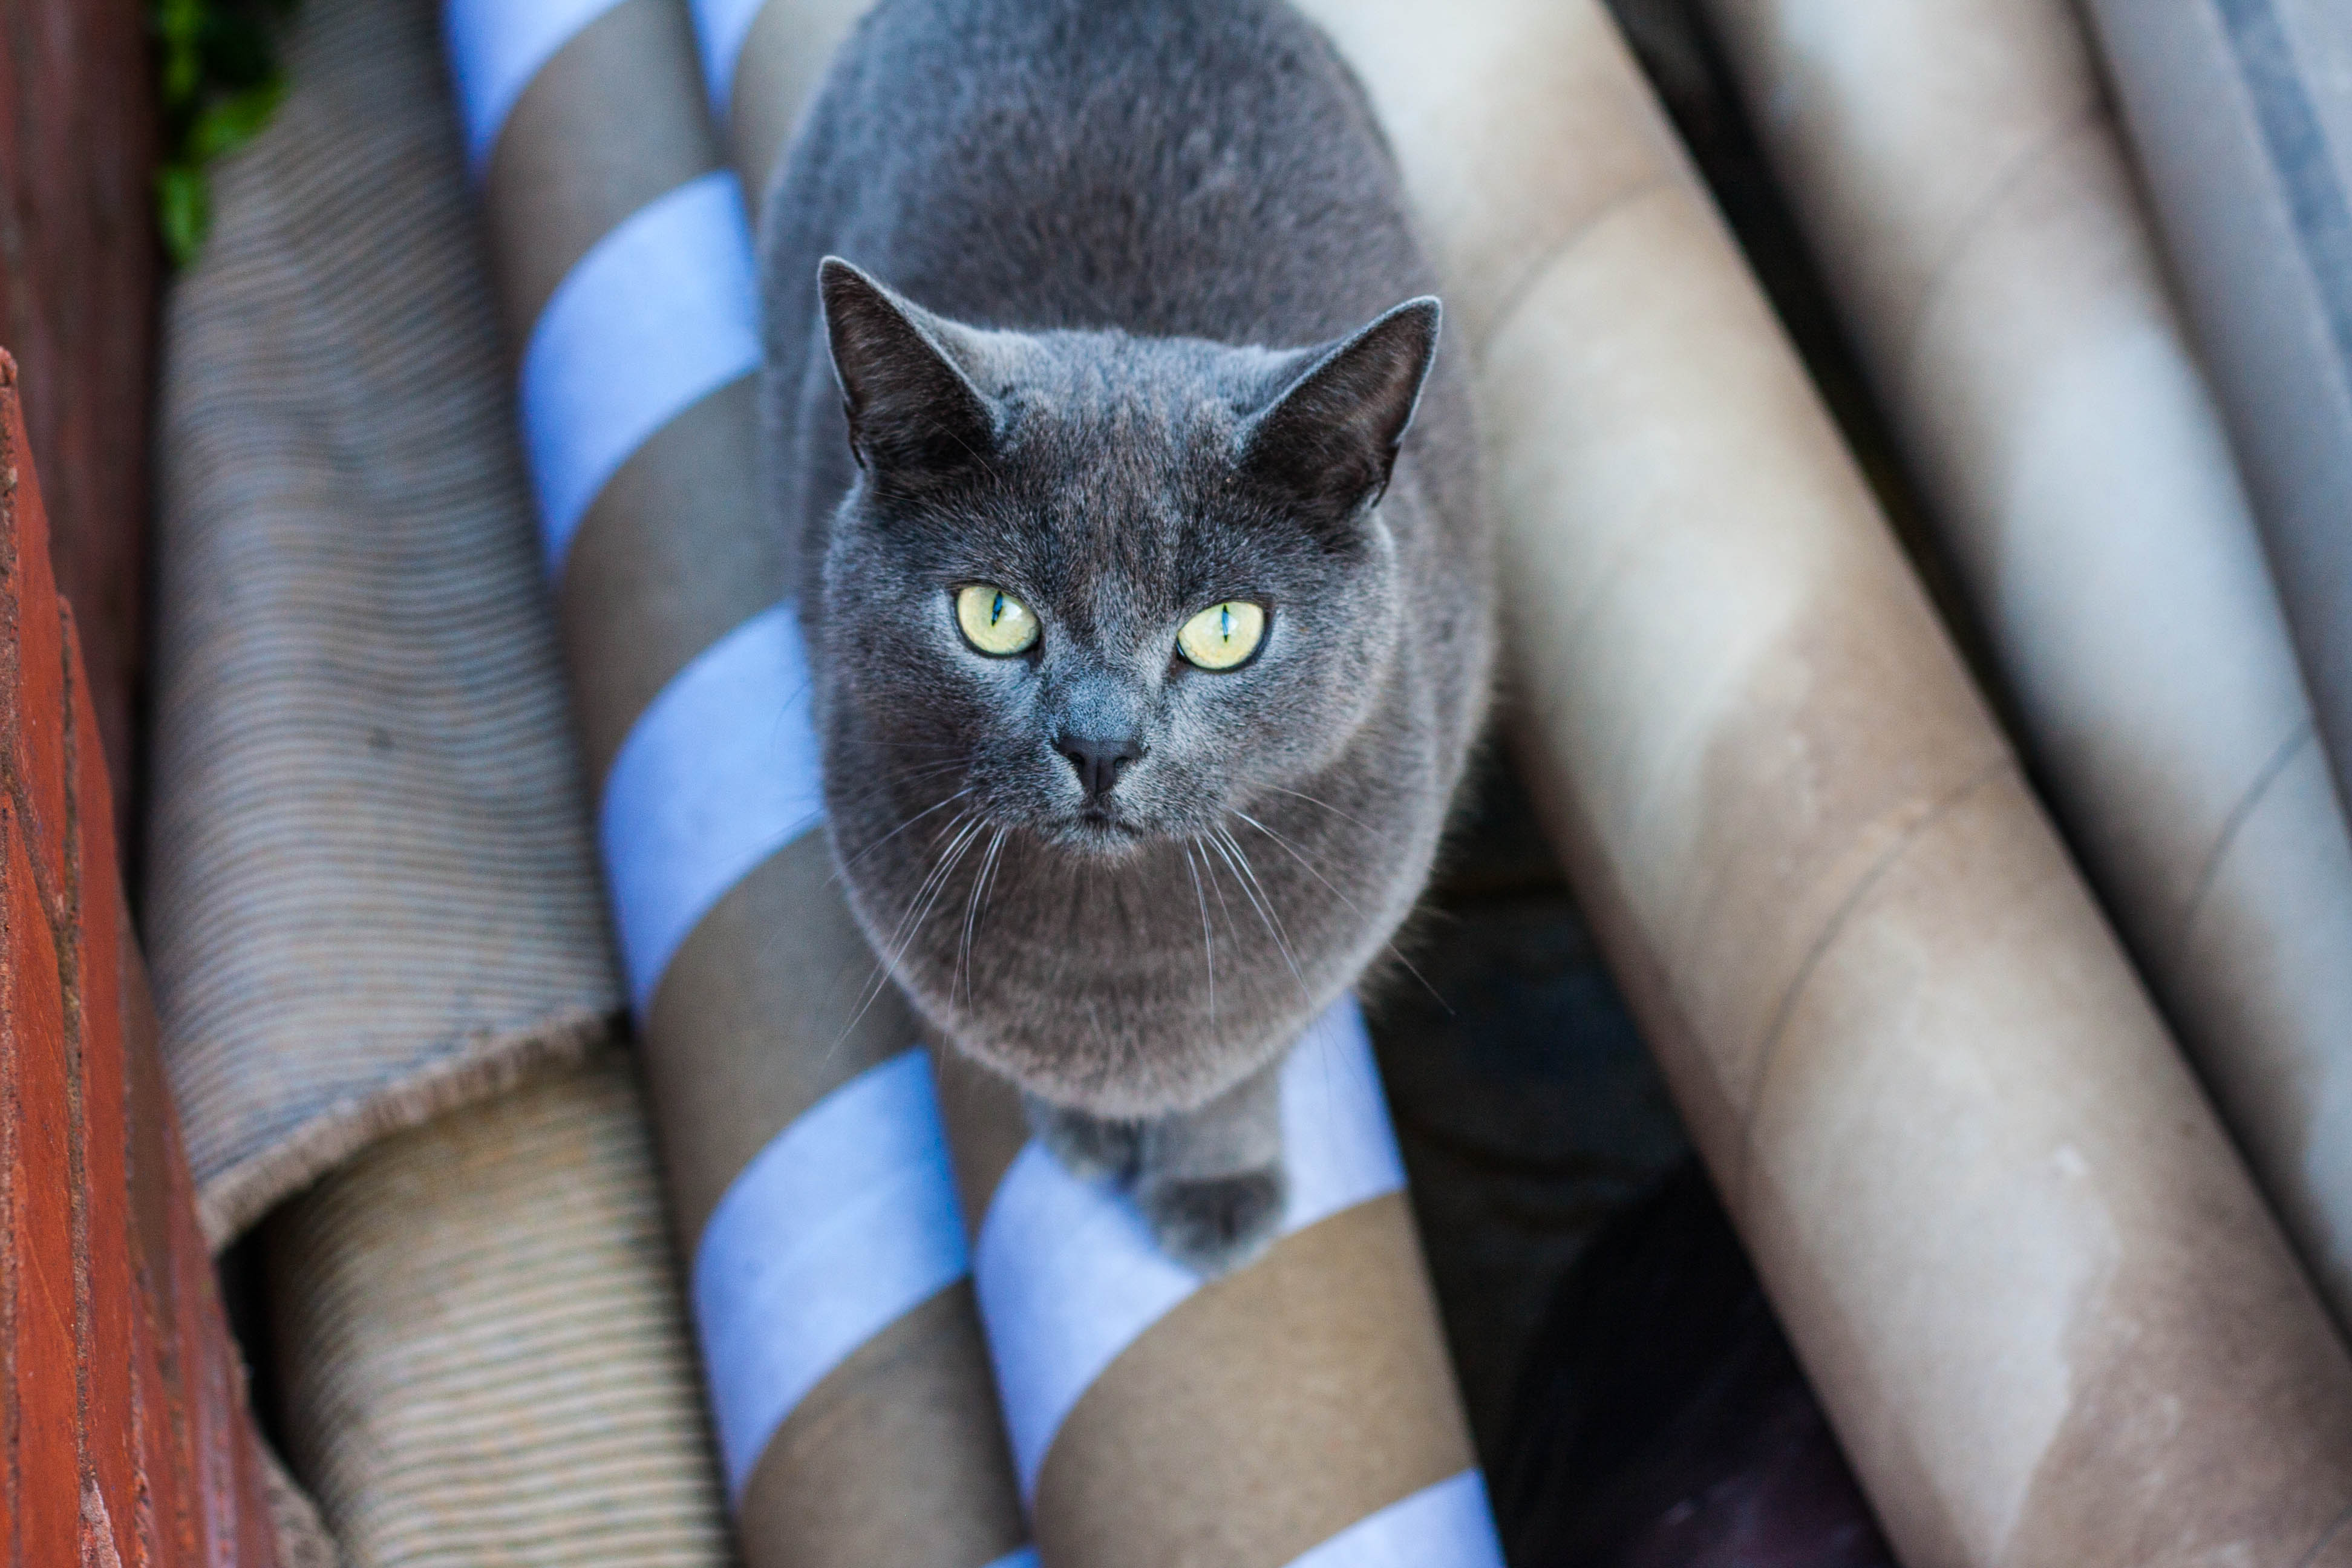
street, cat, mammal, blue, close up, manchester, nose, whiskers, kitty, vertebrate, stare, cutecat, streetcat, kittycat, adorablecat, catlooking, catstare, small to medium sized cats, cat like mammal